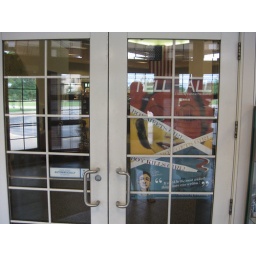
@chuckpalahniuk Hanging in the front door to my library just outside of Grand Rapids, 4 more to go! #TellAllPoster